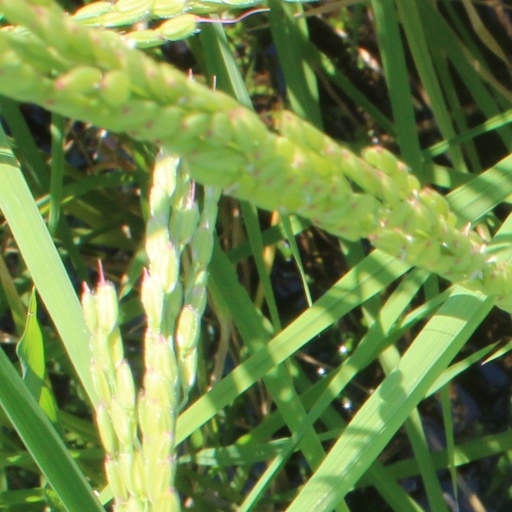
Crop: rice